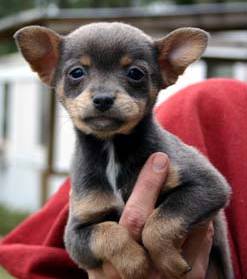
Label: dog